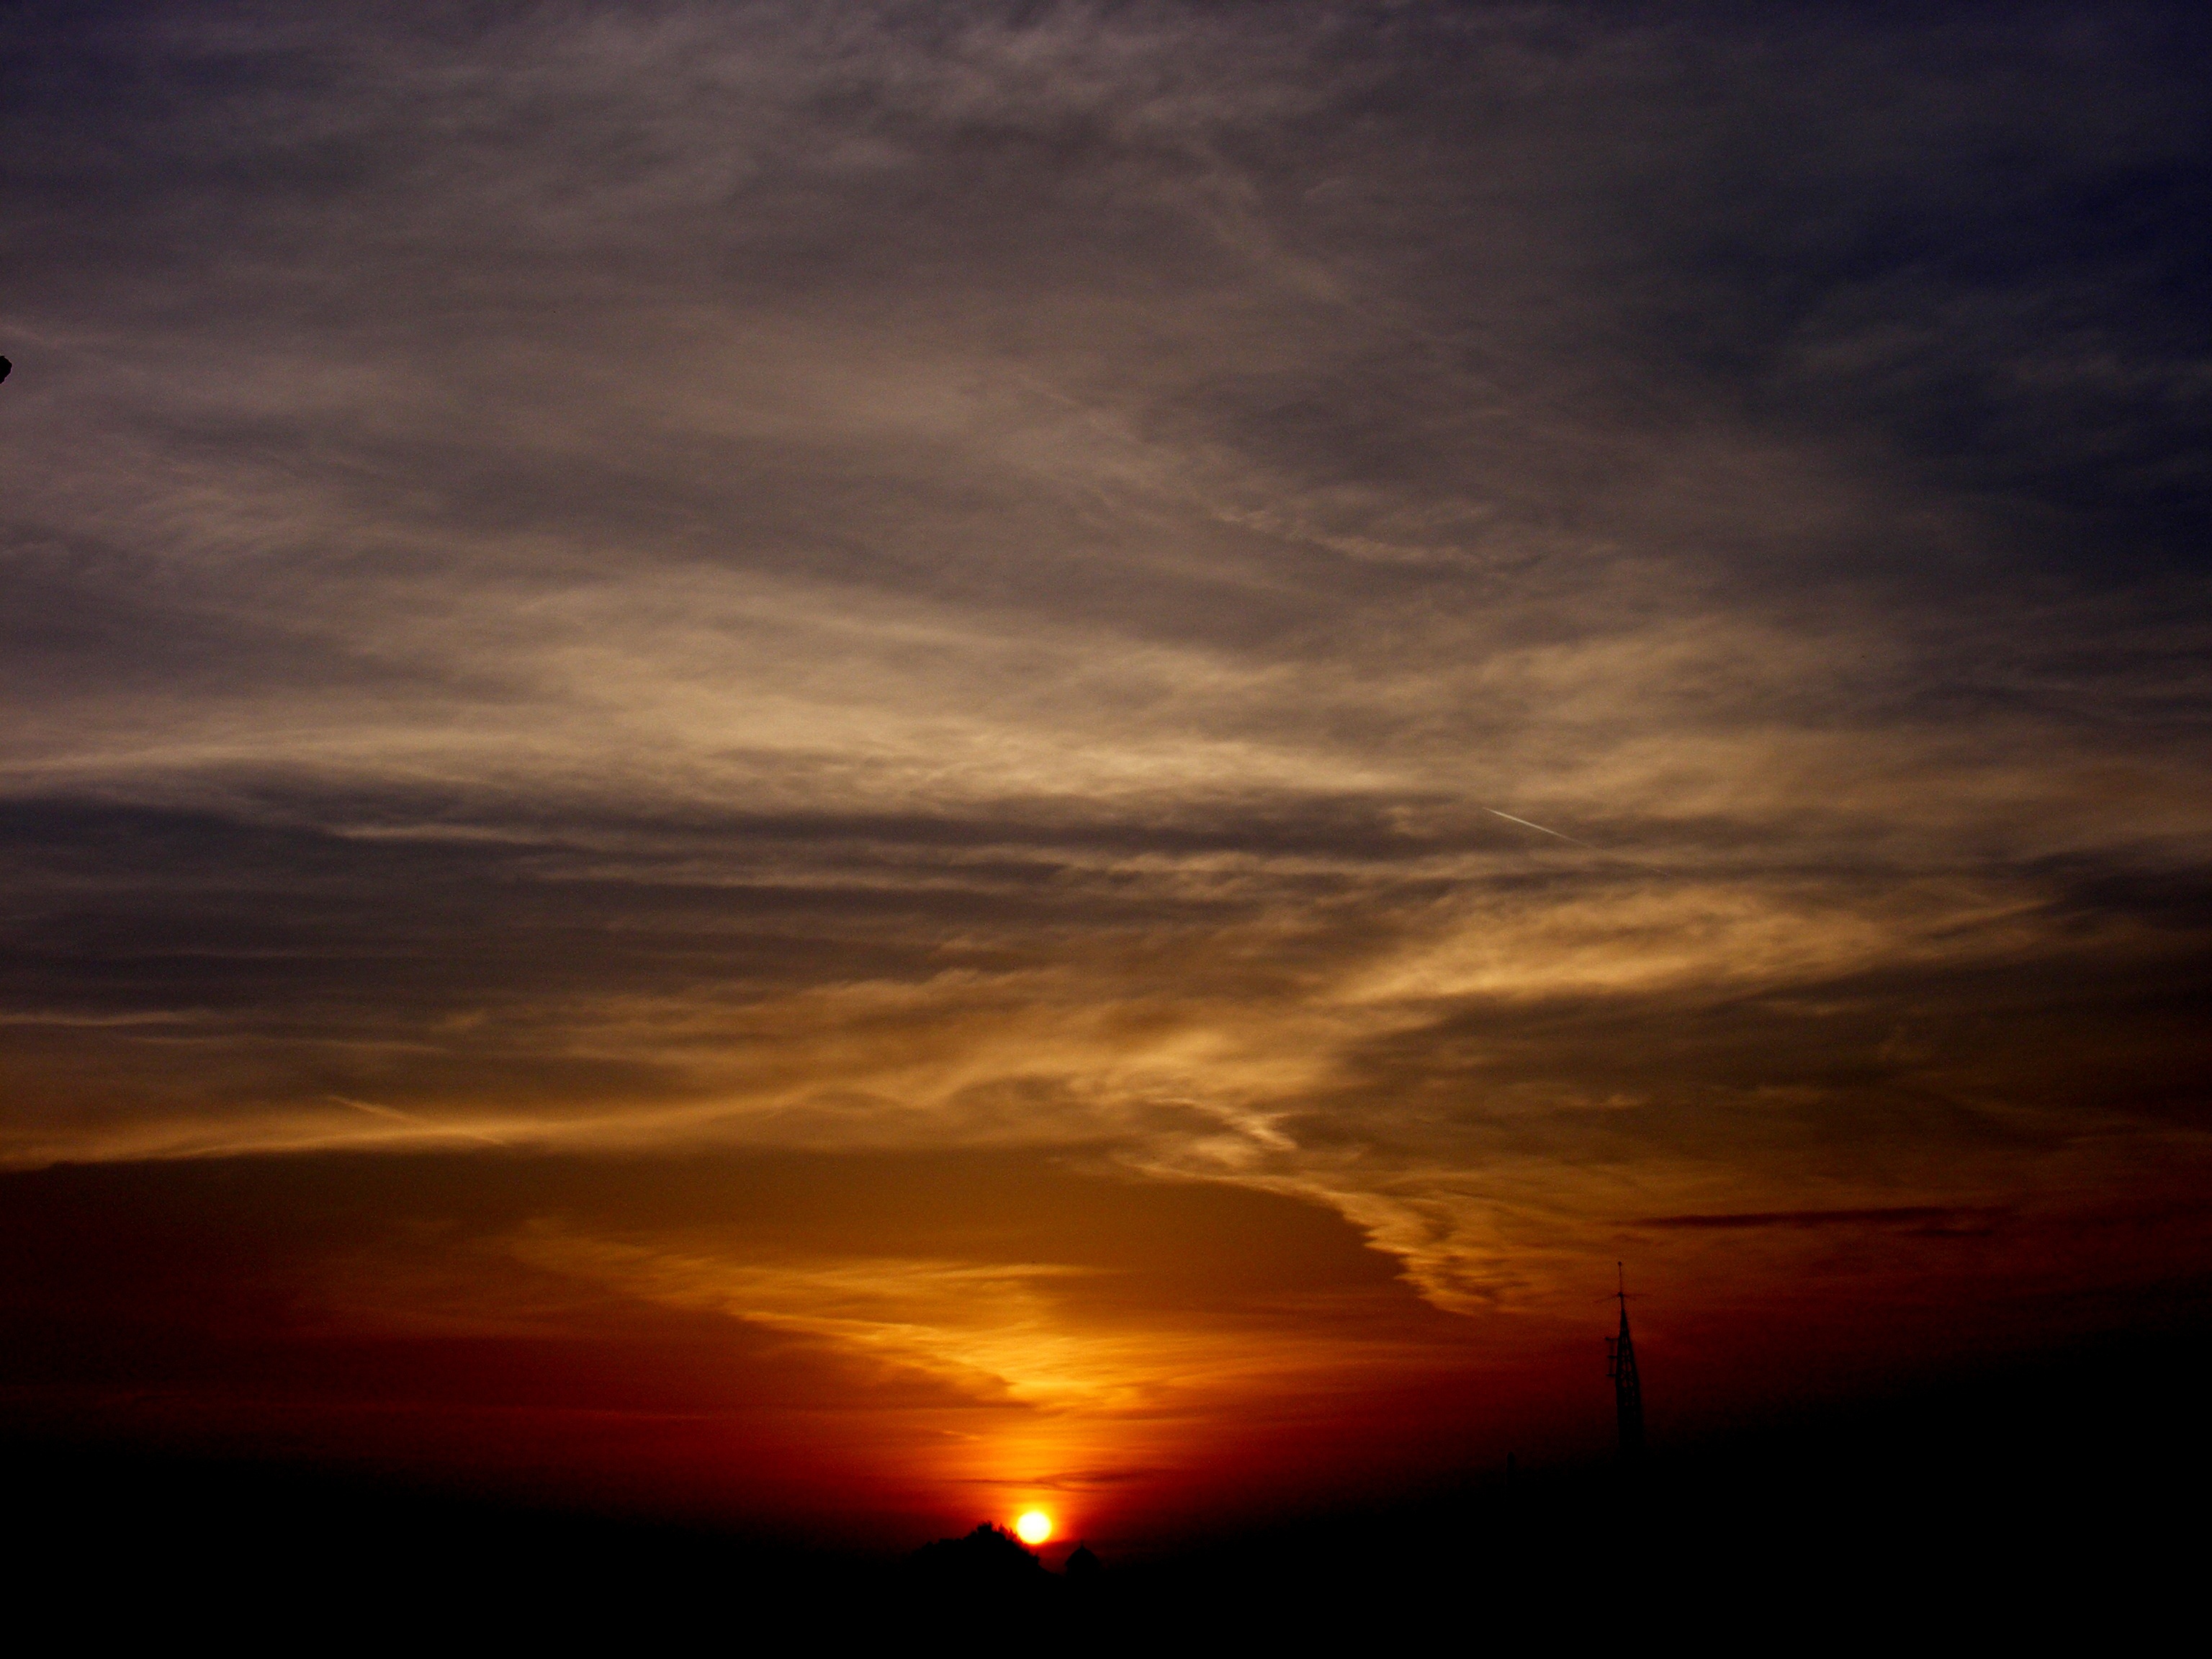
horizon, cloud, sky, sun, sunrise, sunset, sunlight, morning, dawn, atmosphere, dusk, evening, red, fire, in the evening, afterglow, red sky at morning